New Jersey Route 33

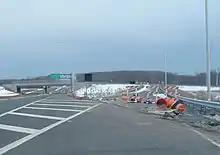
Route 33 eastbound at the Howell Road exit ramp, which has been abandoned

After the intersection of Twin Rivers Drive/Twin Rivers Drive North, Route 33 enters Monroe Township, Middlesex County, where it serves many residential communities. Continuing east, activity along the sides of the highway disappears, and the route enters Millstone Township, Monmouth County, where businesses begin to reappear. Crossing into Manalapan, Route 33 passes through a mix of farmland and commercial areas before reaching the western terminus of Bus. Route 33, an old alignment of Route 33. At this point, Route 33 becomes a four-lane freeway and enters Freehold Township. The freeway passes south of Freehold Raceway Mall and bypasses Freehold, reaching interchanges with CR 537 and US 9 at the southern terminus of Route 79. Heading into more rural areas, Route 33 becomes a two-lane freeway and enters Howell and passes over the Freehold Industrial Track railroad line operated by the Delaware and Raritan River Railroad before it meets the eastern terminus of Bus. Route 33 as the freeway ends.